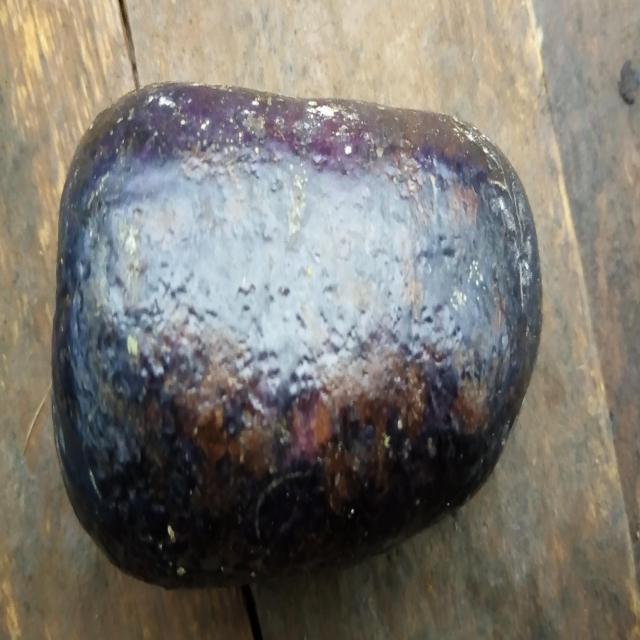
Plum grade: rotten